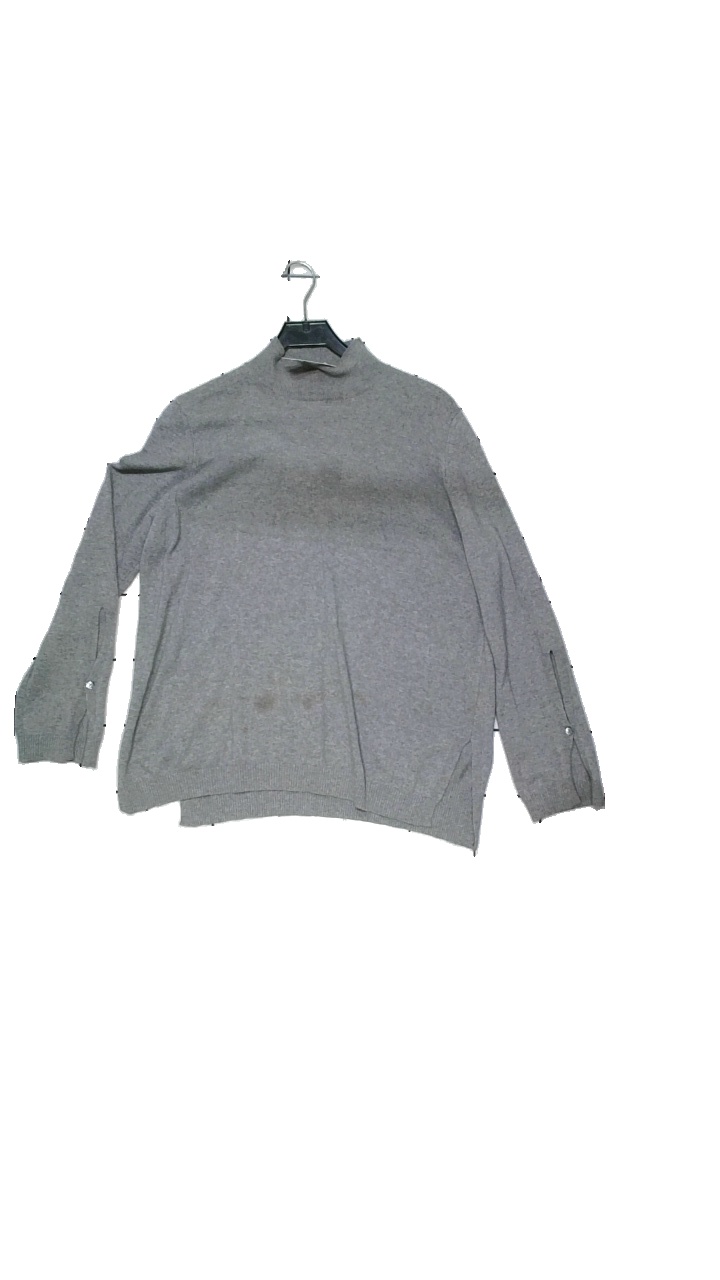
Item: Sweater (Ladies)
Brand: Hope
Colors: Grey
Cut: Regular, Turtle neck
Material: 40% merino wool, 30% viscose, 20% polyamide, 10% cashmere
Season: Autumn
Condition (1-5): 3
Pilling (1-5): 3
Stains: Major
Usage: Reuse
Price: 150-250